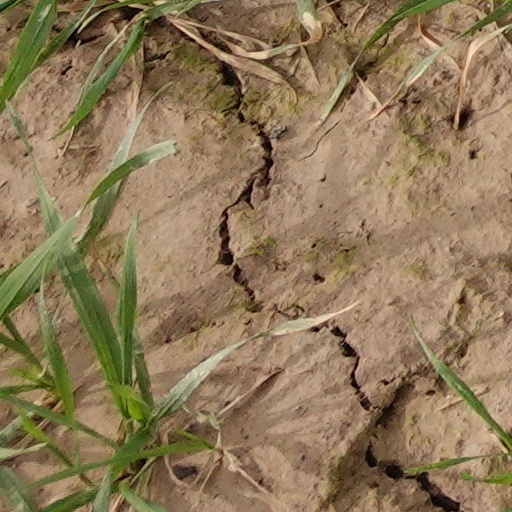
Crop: wheat